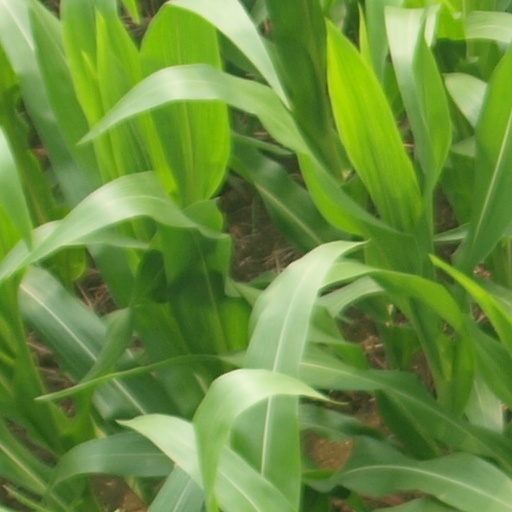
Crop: maize; corn